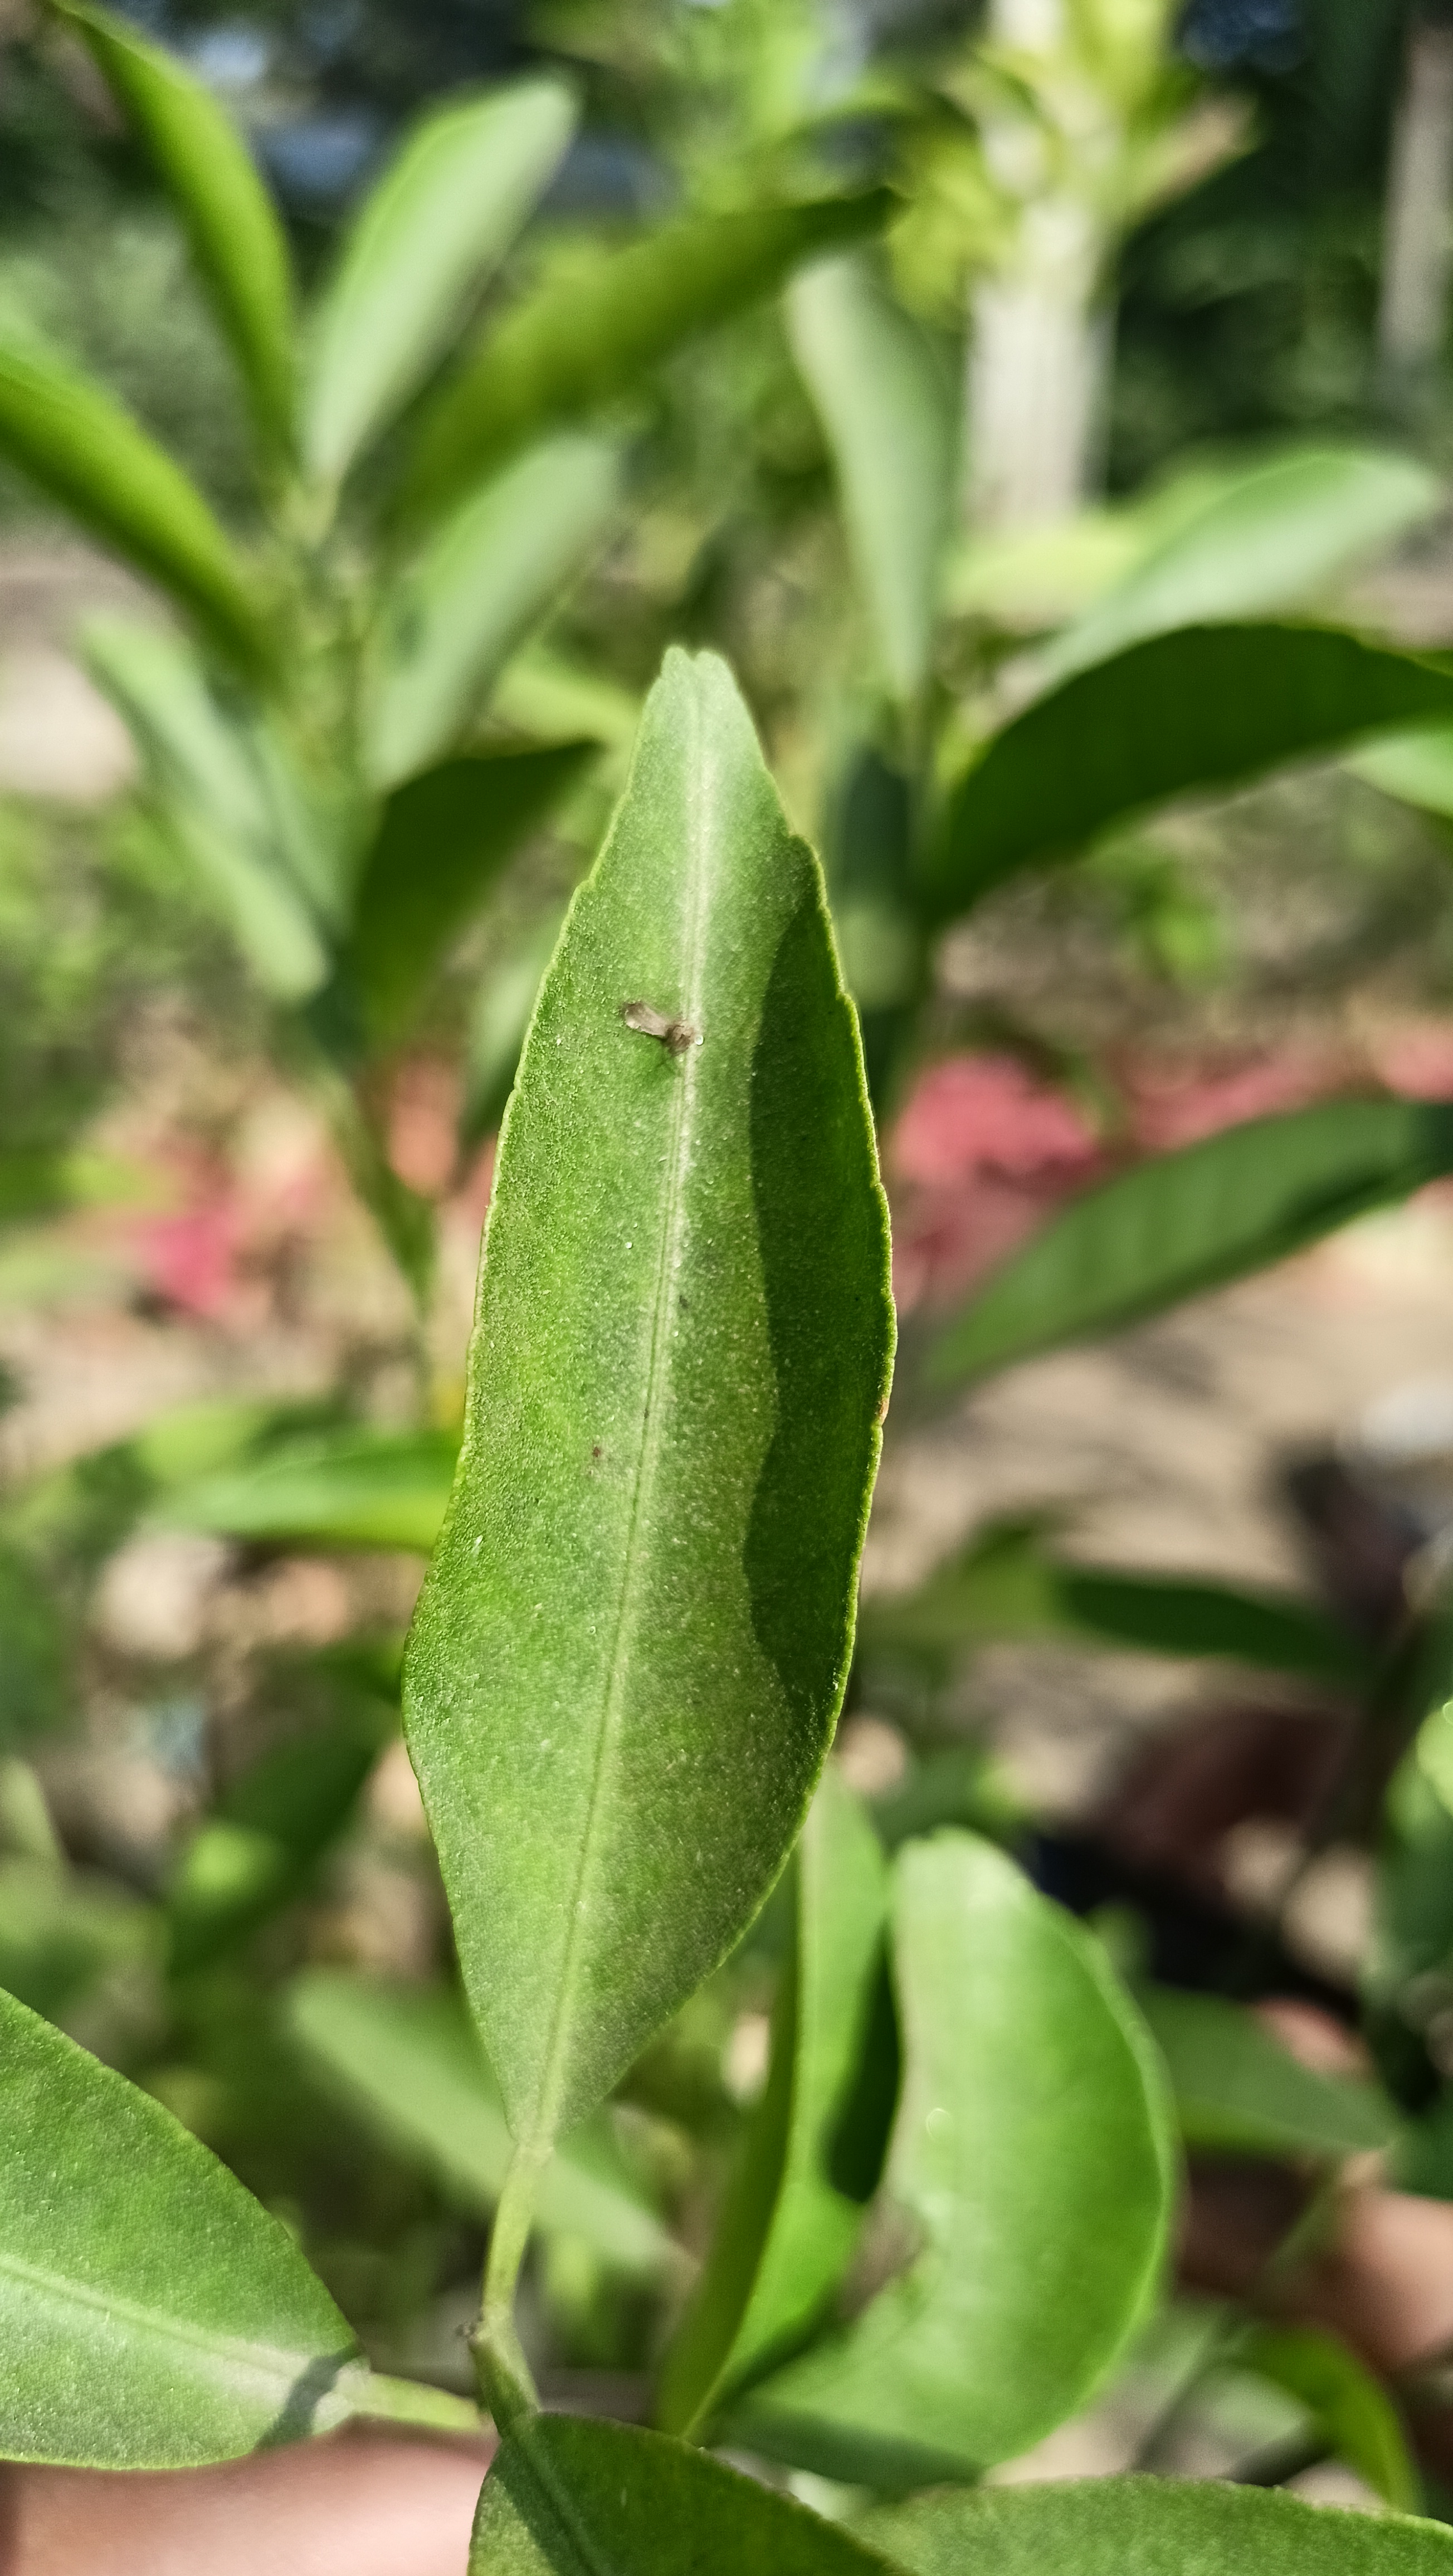
Mandarin leaf variety: Mandaring